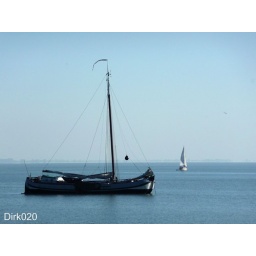
Bootje voor de haven van Edam /An old boat in front of the harbour of Edam